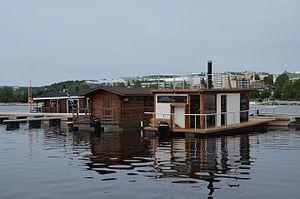
Port de Jyväskylä est un port en bordure du lac Jyväsjärvi dans le quartier de Lutakko à Jyväskylä en Finlande.